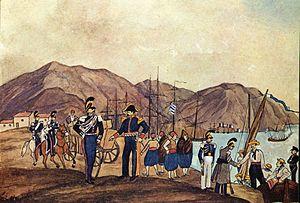
La gendarmerie grecque était une force de police jusqu'en 1984, année où elle fusionna avec la Police urbaine pour former la Police grecque.